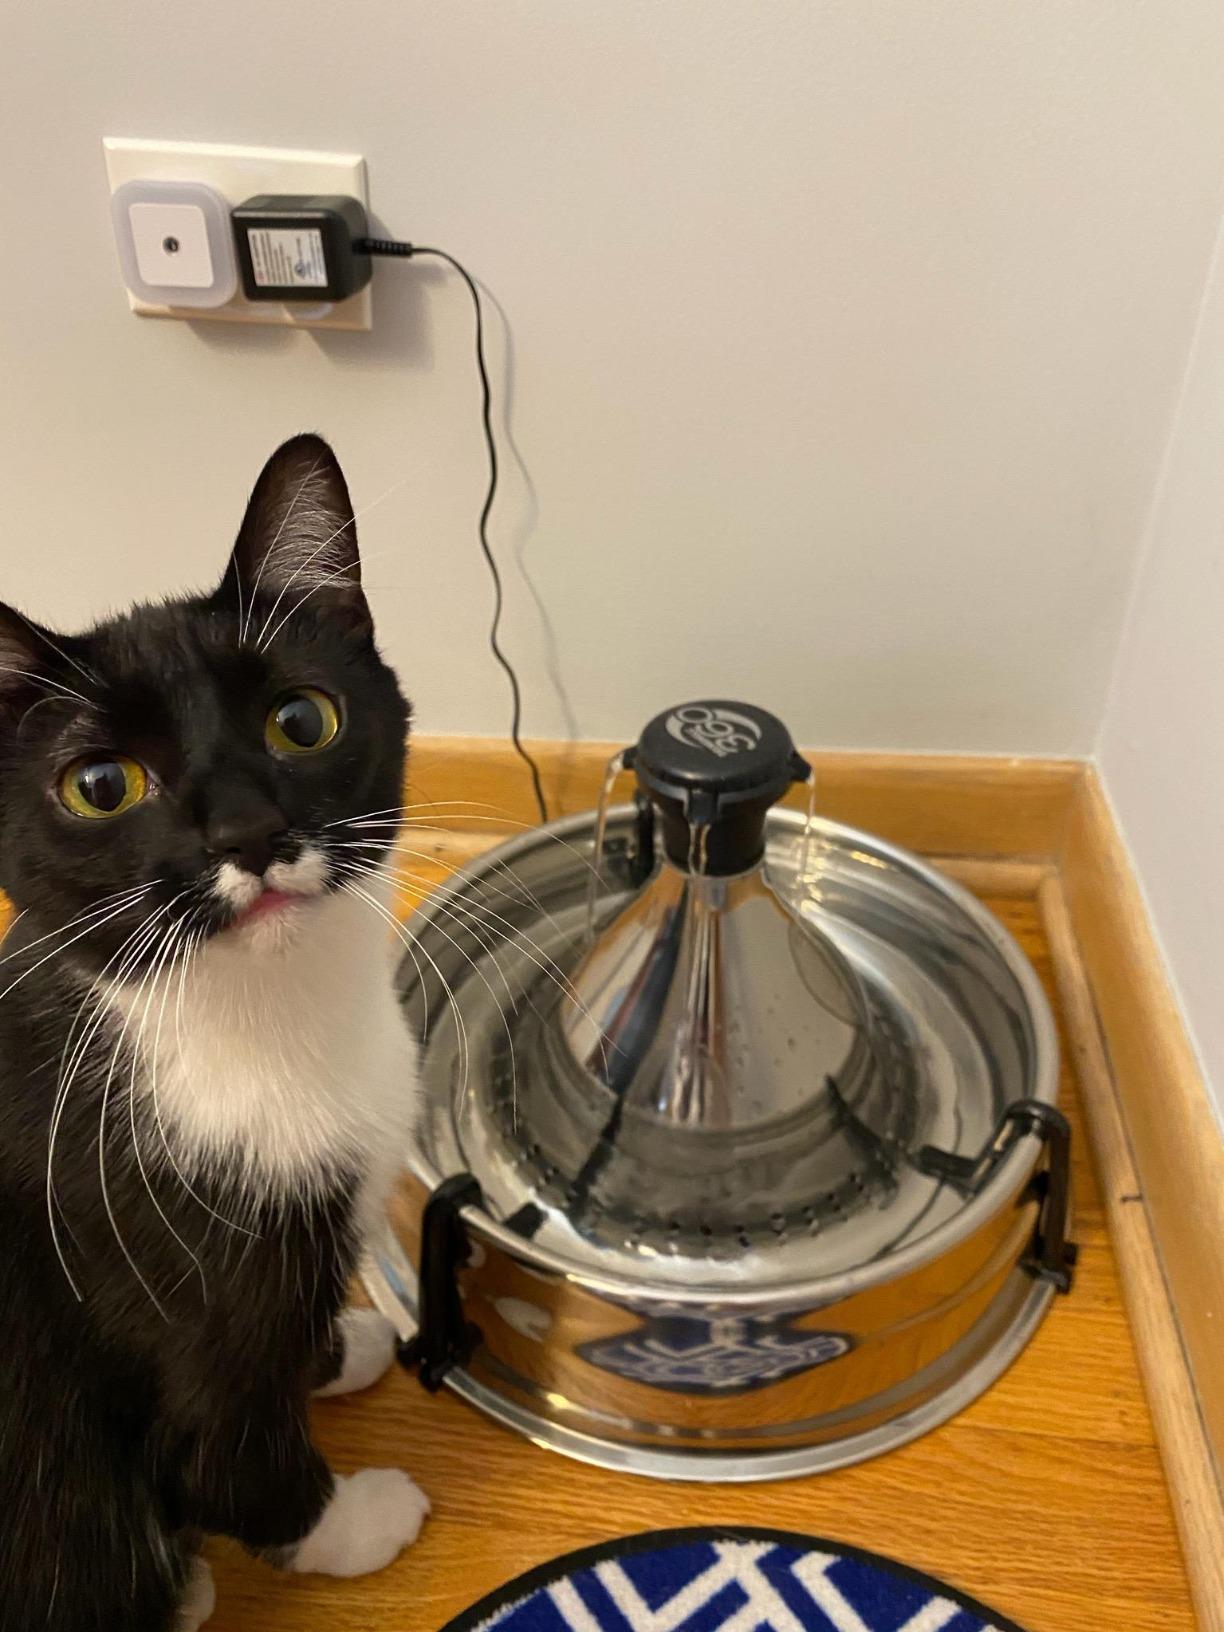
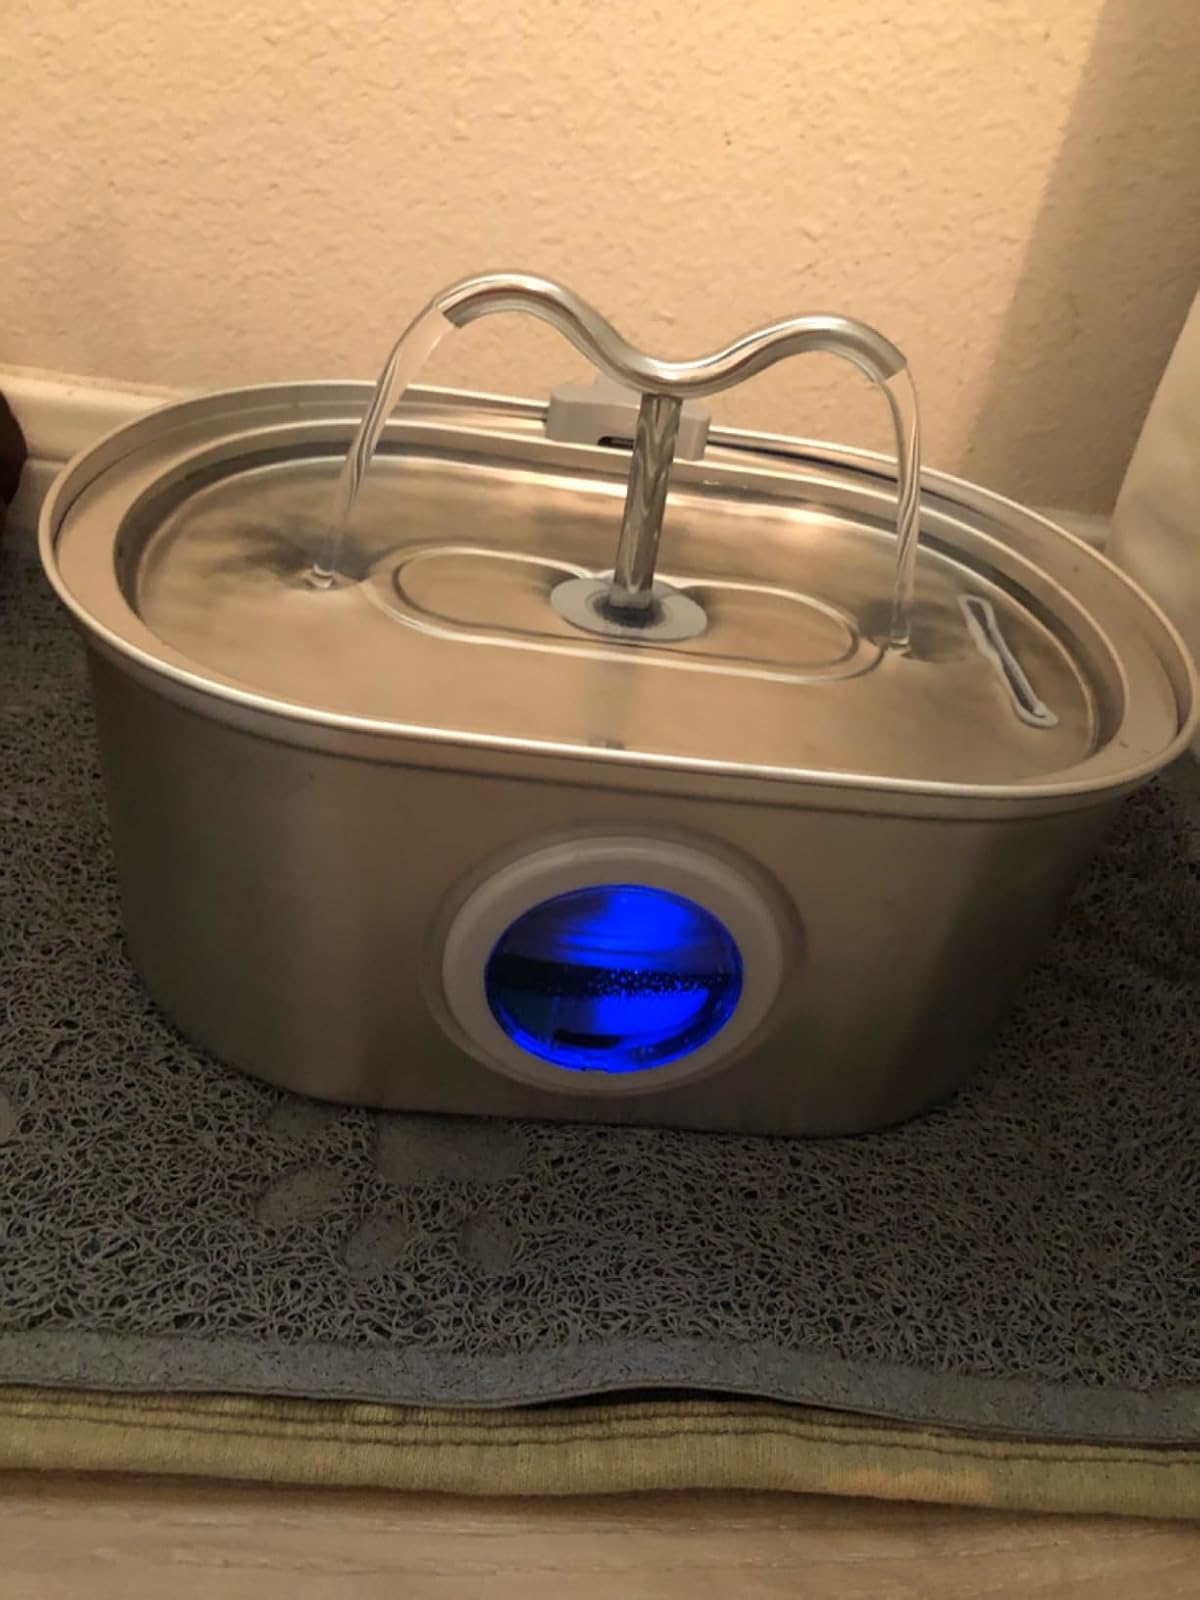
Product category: items_bowl
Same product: no